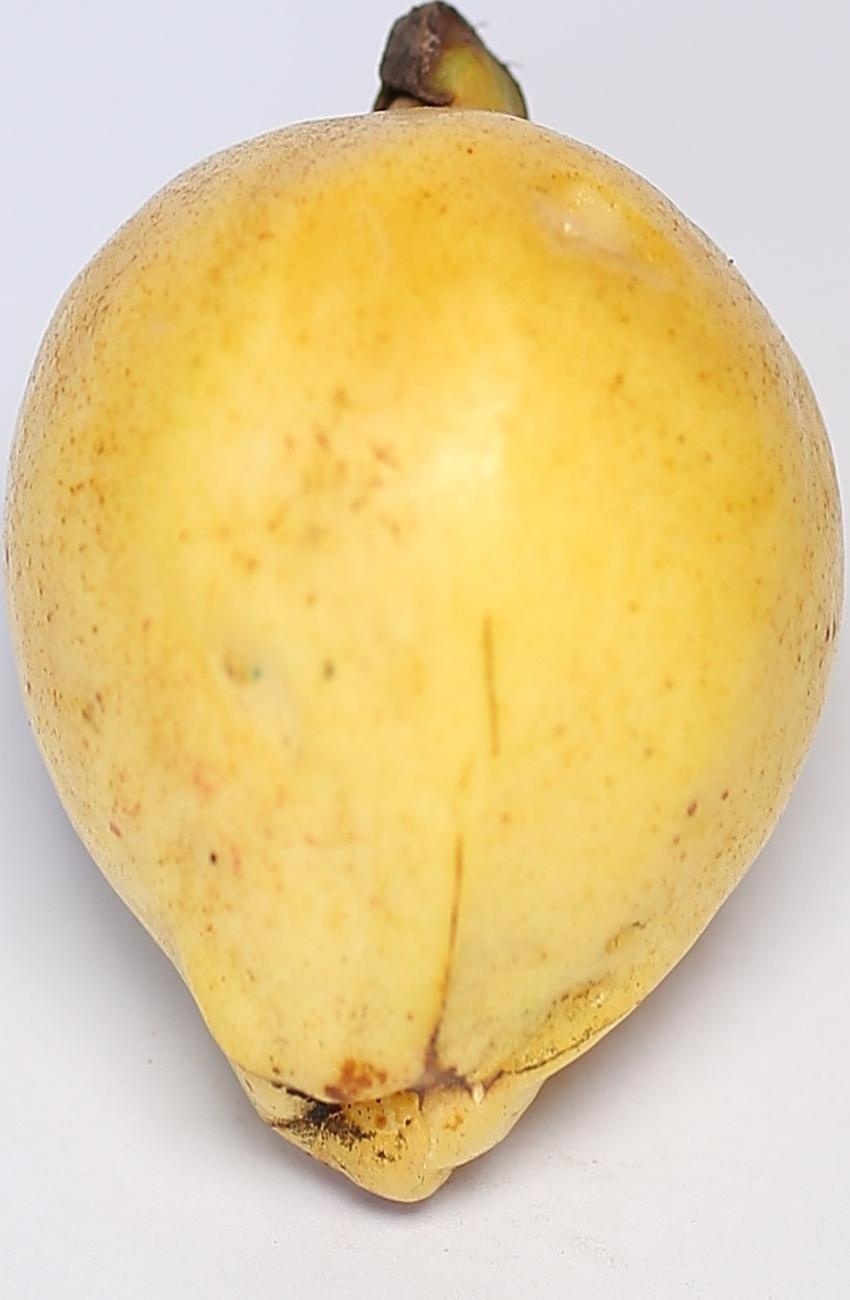
Maturity: ripe
Variety: riyali